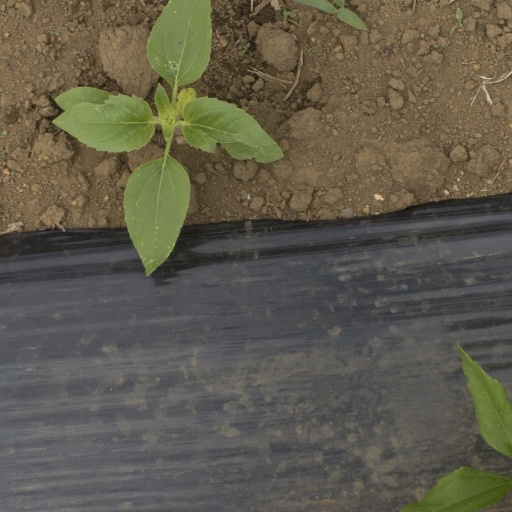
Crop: Jerusalem artichoke